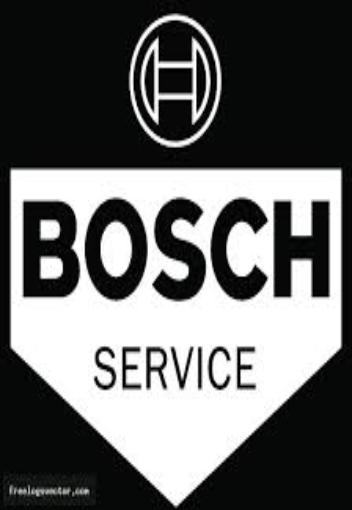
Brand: BOSCH
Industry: Others